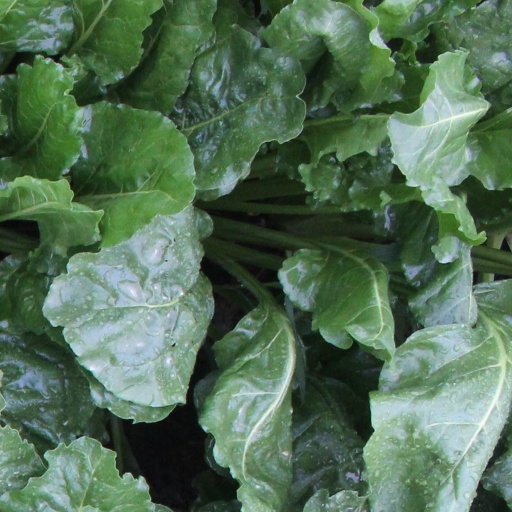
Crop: sugar beet